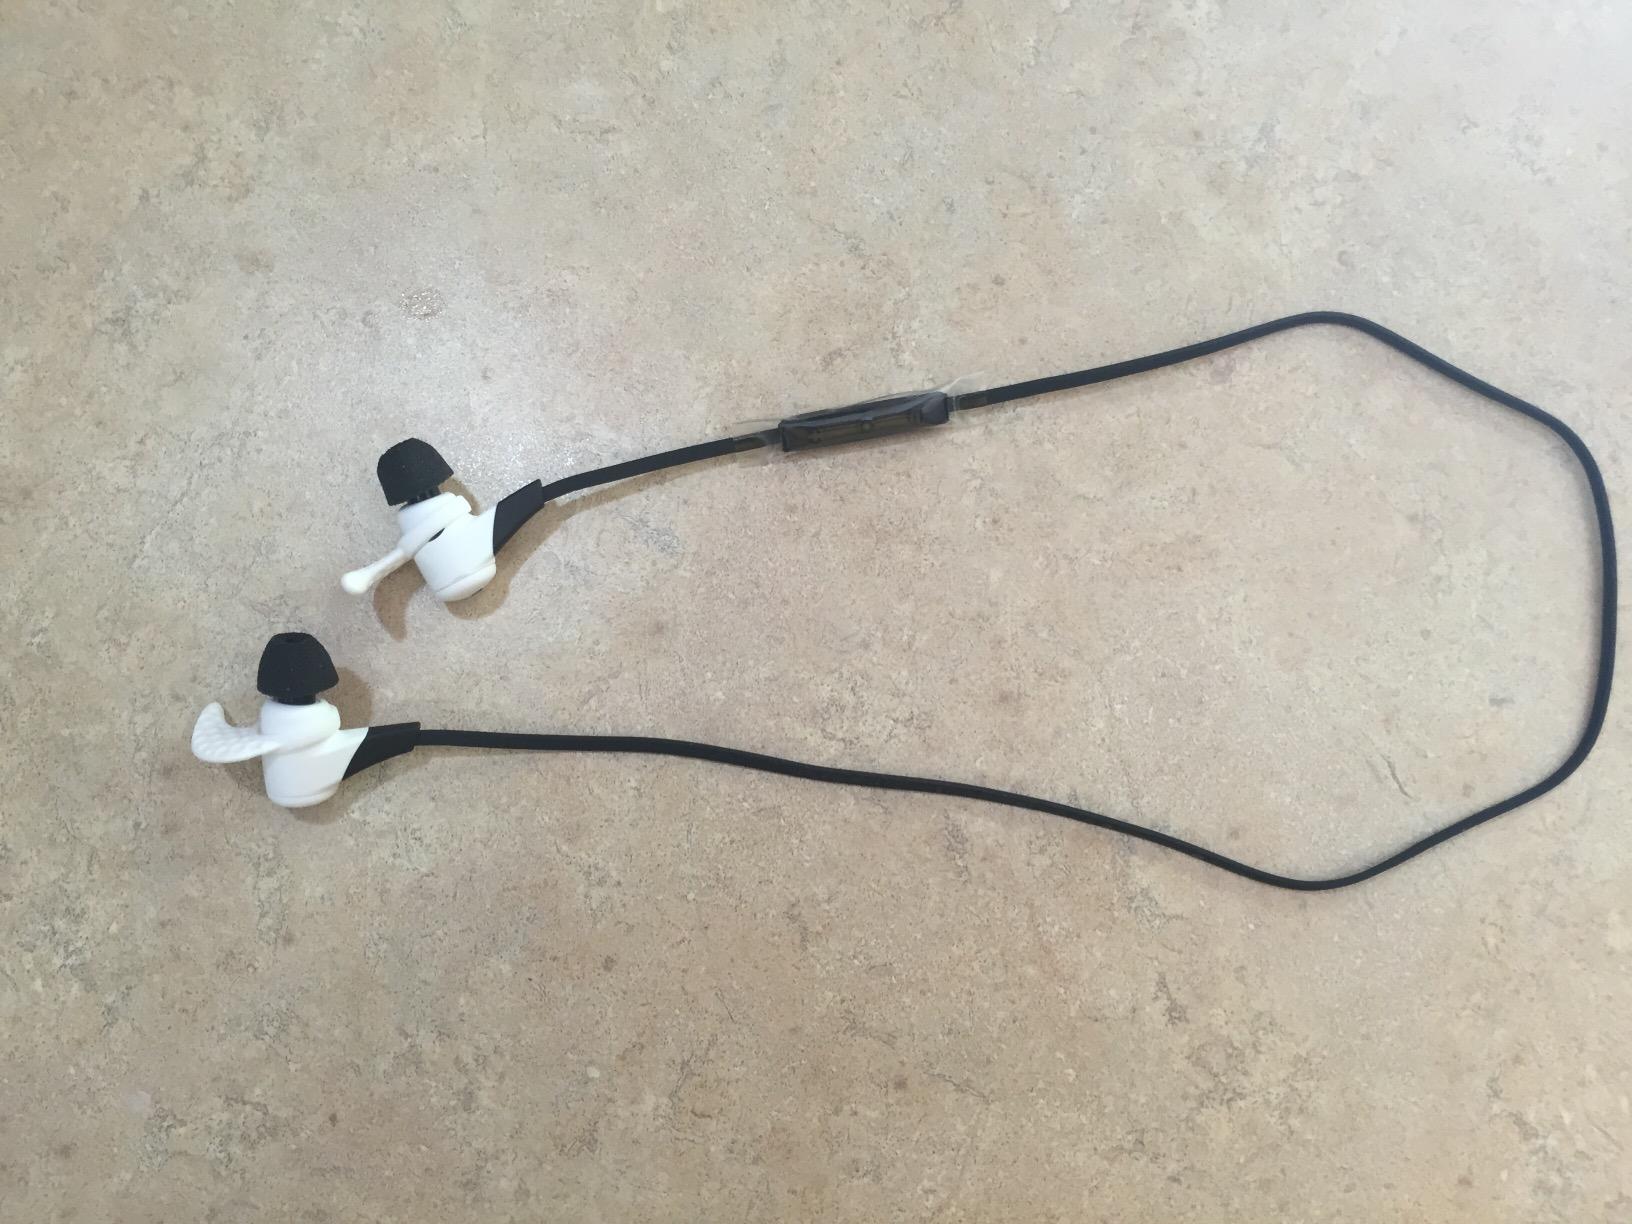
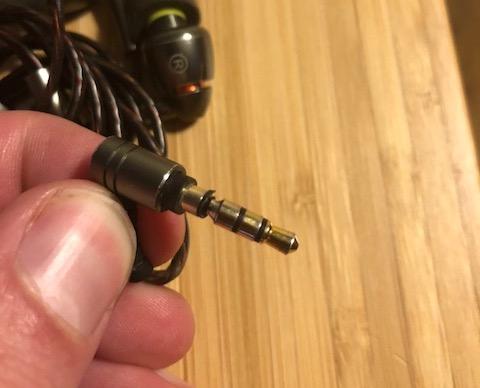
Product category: headphones
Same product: no